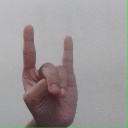
अक्षर: श